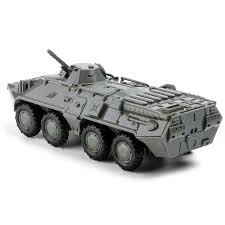
Label: BTR